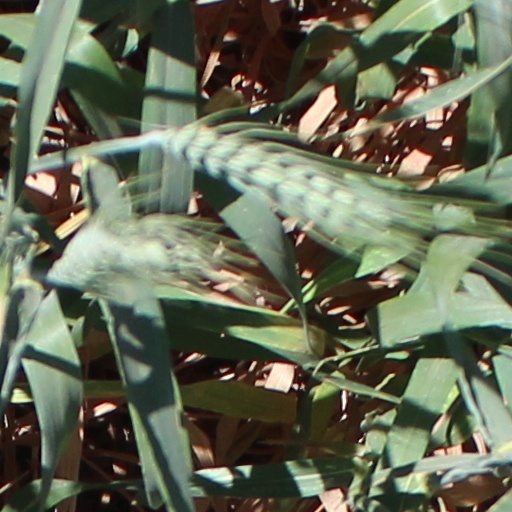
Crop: wheat